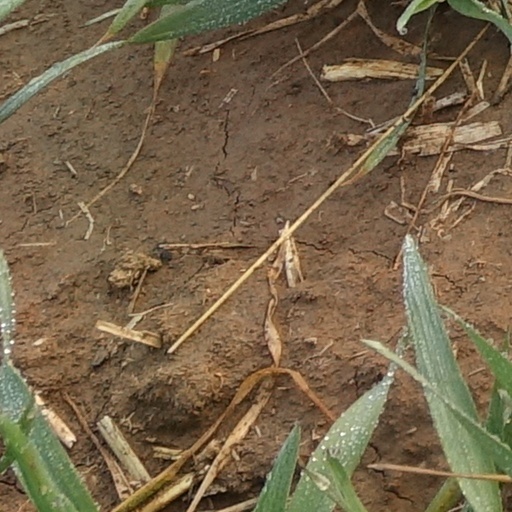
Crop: wheat